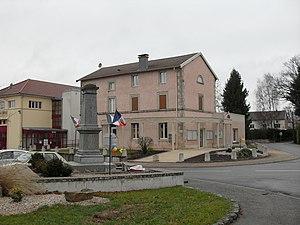
La mairie de Girancourt
Girancourt est une commune française située dans le département des Vosges, en région Grand Est.